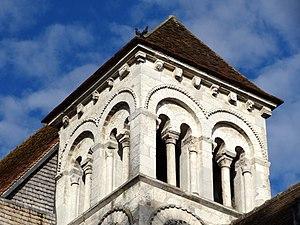
Église Notre-Dame de Marissel - voir titre.
L'église Notre-Dame-de-l'Assomption est une église catholique paroissiale située à Marissel, dans la commune de Beauvais, dans l'Oise, en Hauts-de-France, en France. La façade et les élévations latérales de la nef et des bas-côtés suggèrent un vaste édifice de style gothique flamboyant, mais si la hauteur et la largeur de la nef sont effectivement généreuses, elle est très courte, et bute à l'est contre un clocher roman non visible depuis l'ouest, qui est entouré de plusieurs travées construites entre le milieu du XIIᵉ et le milieu du XIIIᵉ siècle. L'absidiole en cul-de-four au chevet du collatéral nord n'est autre que l'abside de la précédente église roman. La chapelle de deux travées qui occupe l'emplacement du croisillon nord date des débuts de l'architecture gothique, tandis que le croisillon sud et le petit chœur au chevet plat sont issus de deux campagnes différentes à la première moitié du XIIIᵉ siècle, qui ont apparemment traîné en longueur à en juger d'après l'écart stylistique entre le gros-œuvre et les voûtes avec leurs supports.